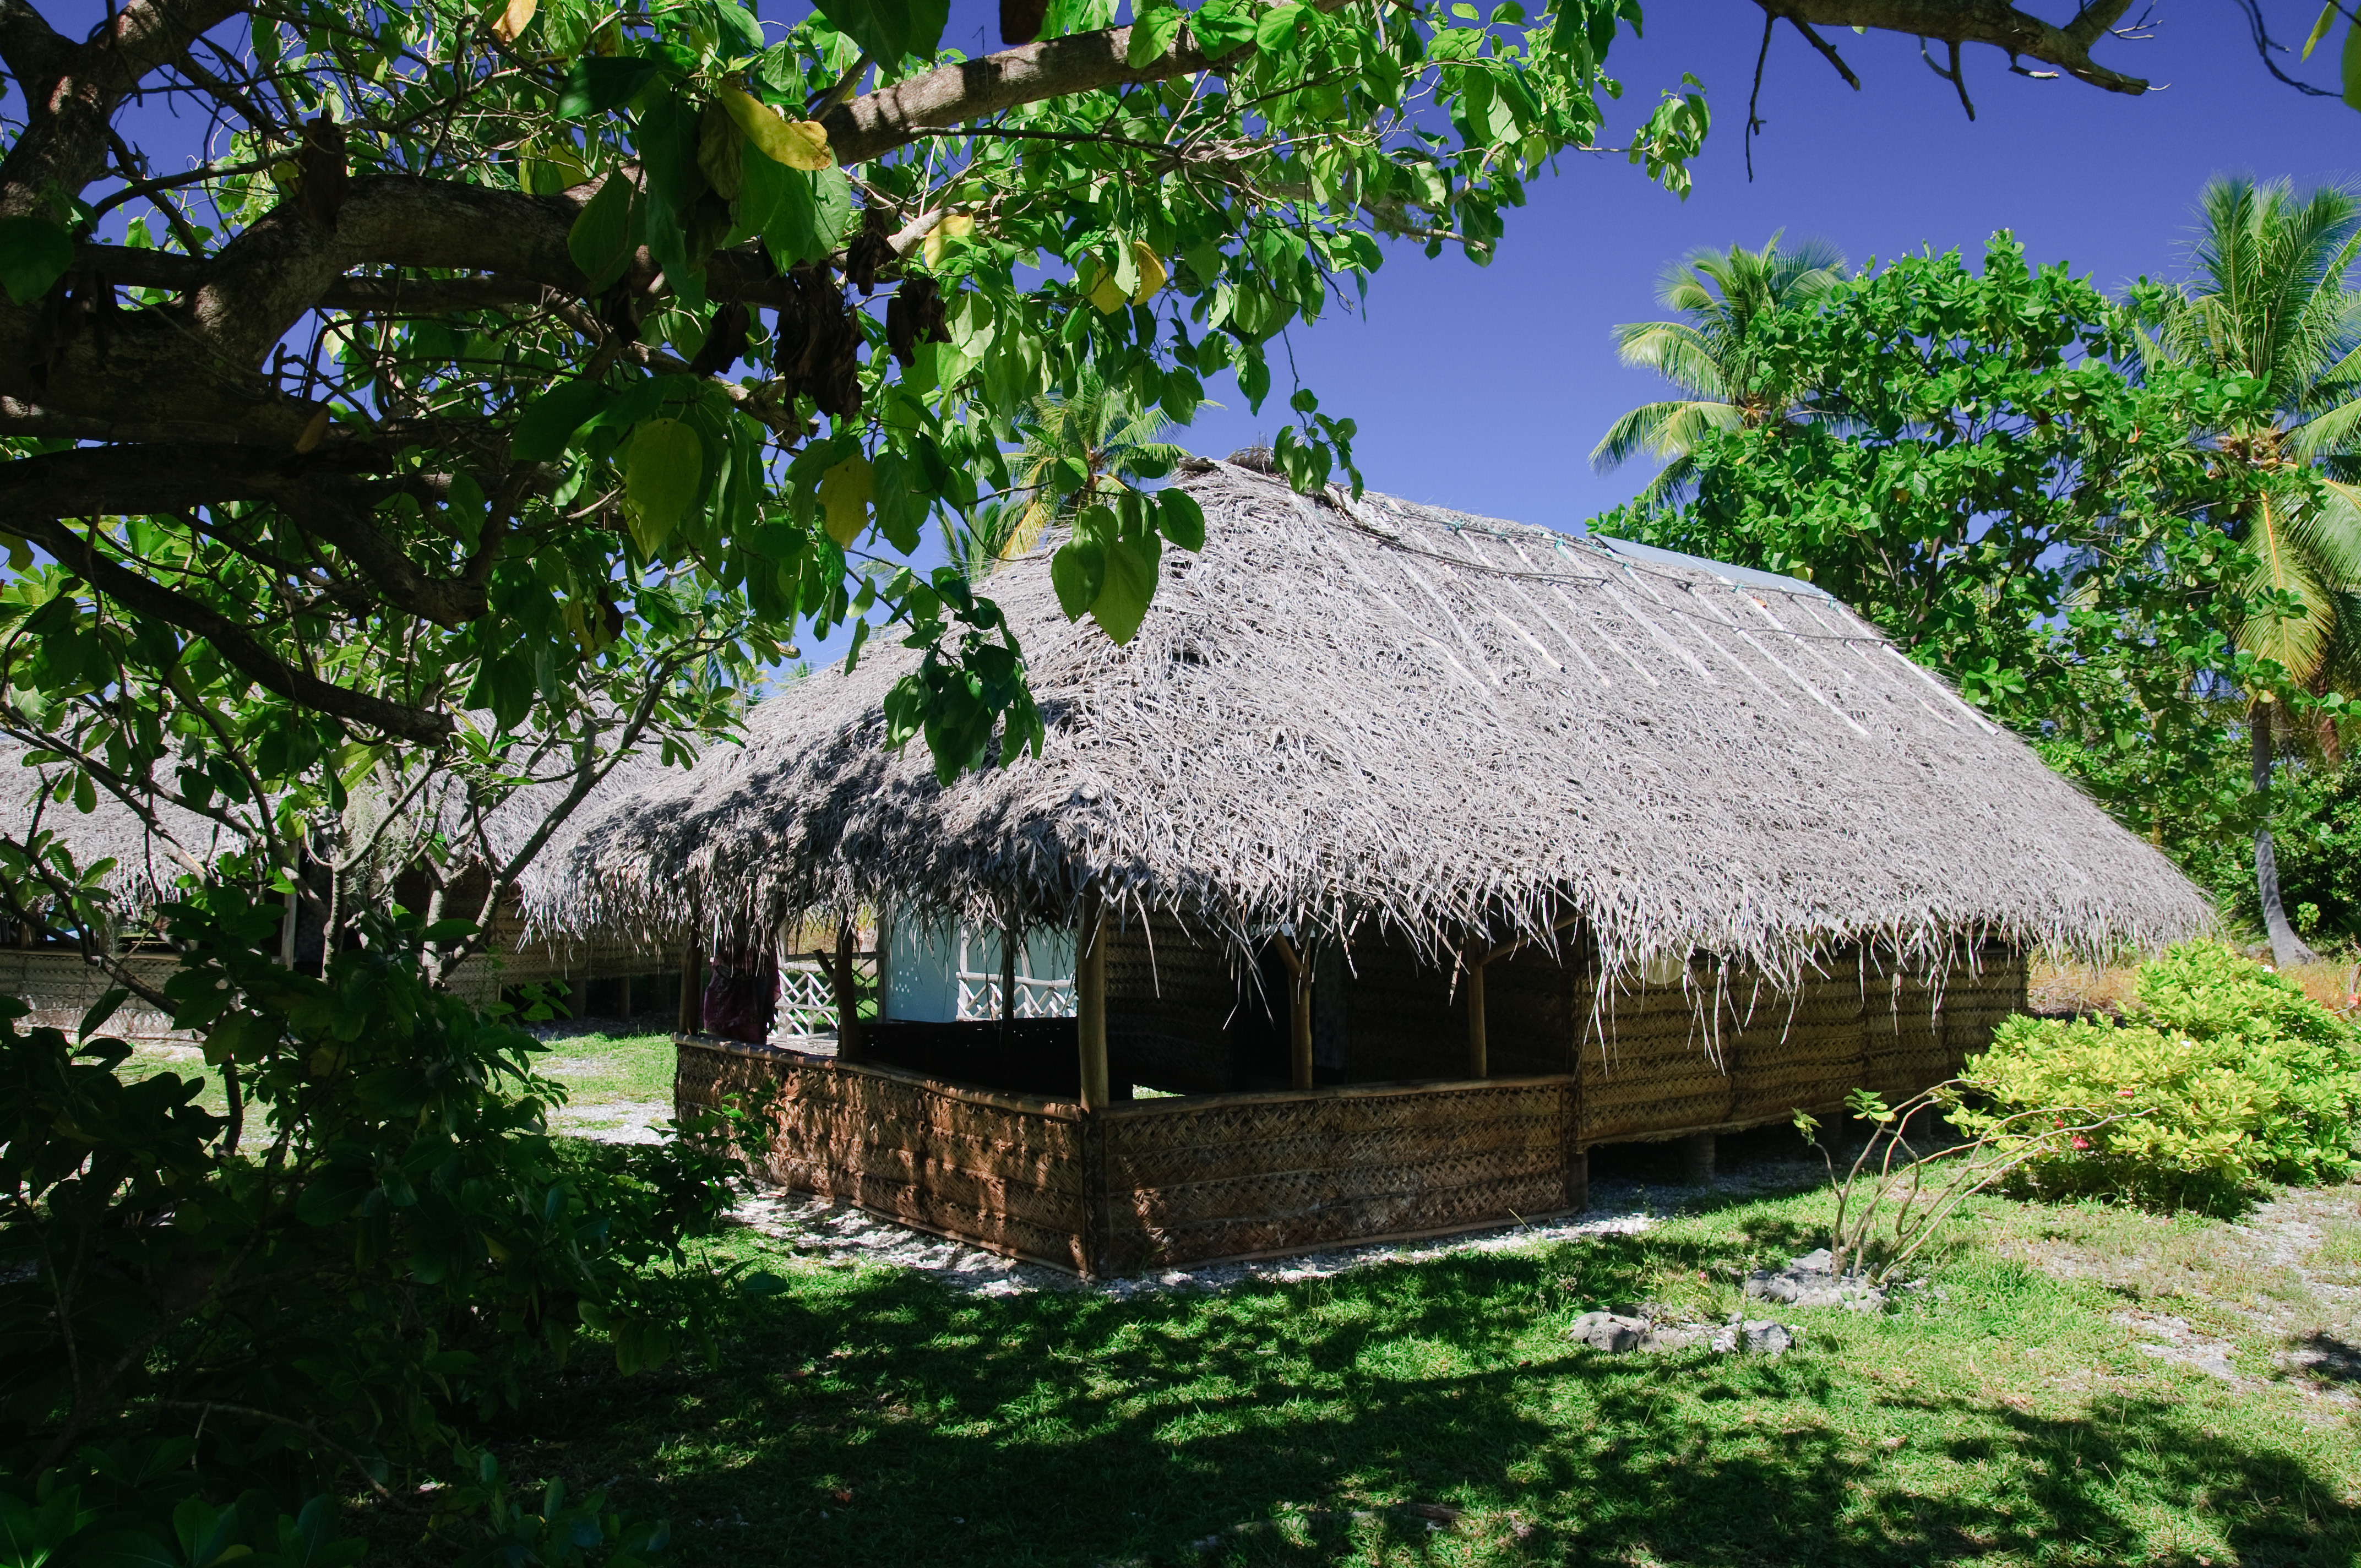
tree, farm, house, flower, home, hut, village, jungle, cottage, backyard, botany, nikon, garden, plantation, estate, yard, thatching, d300, polinesia, fakarava, rural area